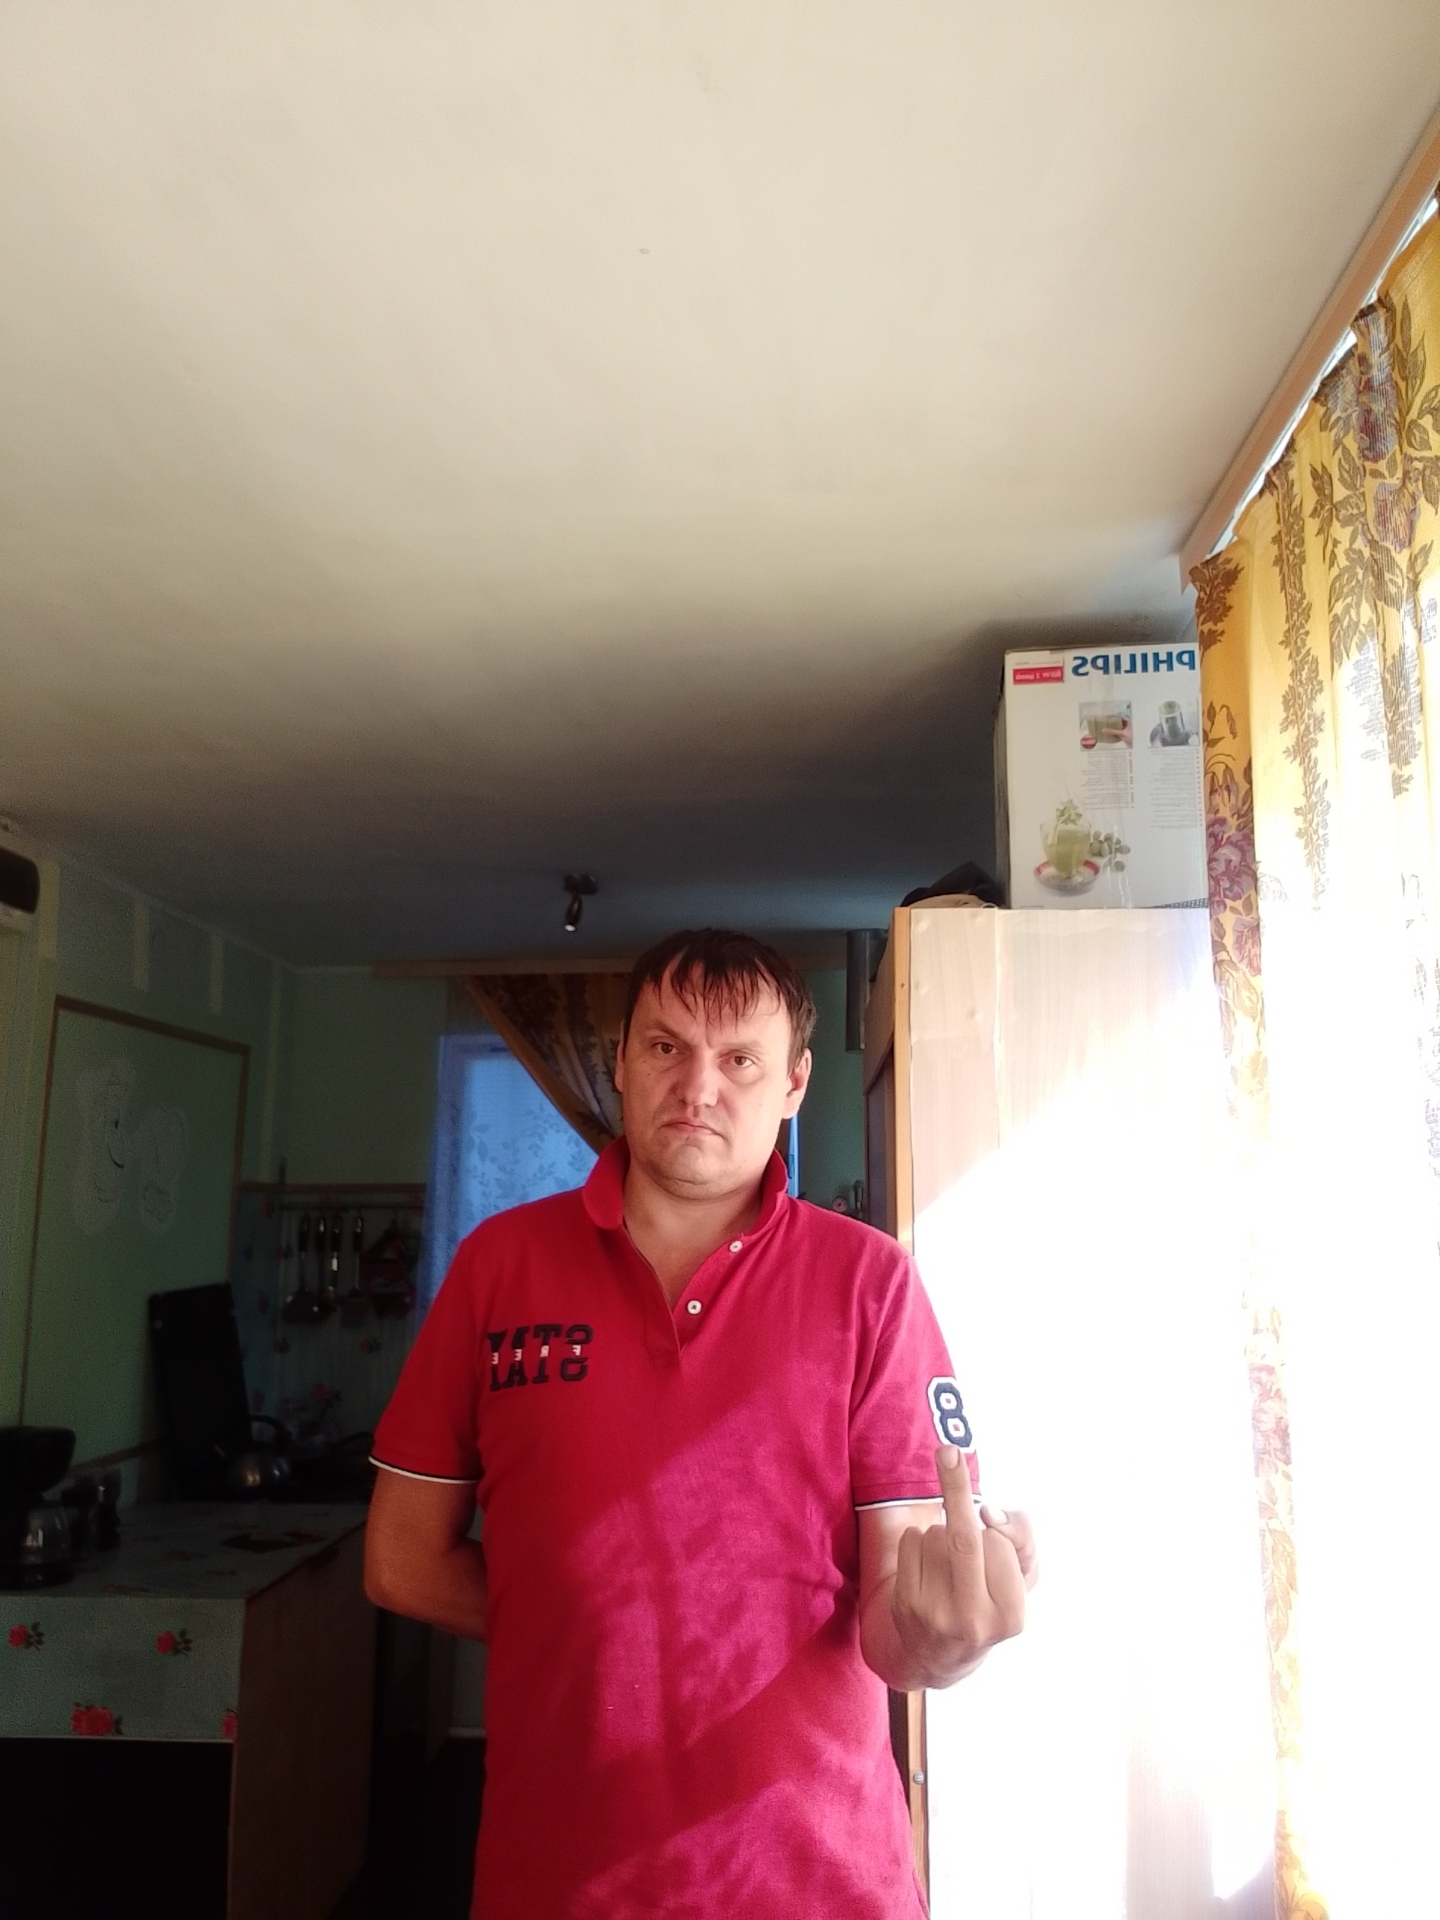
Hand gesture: middle_finger